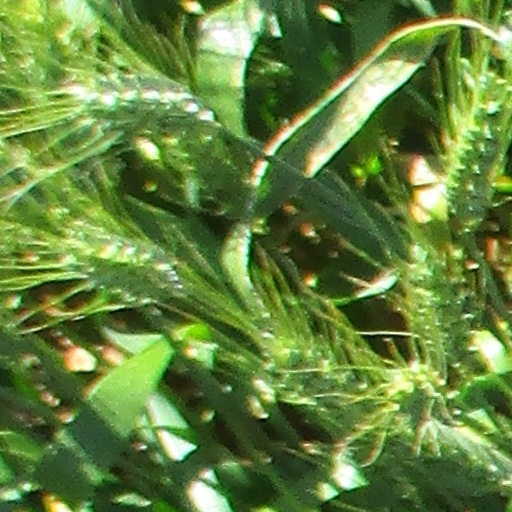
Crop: wheat